Anne Larigauderie

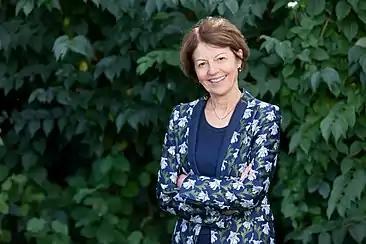
Anne Larigauderie

Anne Larigauderie (born Bourges, France) is a French ecologist. She is currently the Executive Secretary of the Intergovernmental Platform on Biodiversity and Ecosystem Services (IPBES). She was previously the Head of Science in Society at ICSU, the International Council for Science, and the executive director of DIVERSITAS, the international scientific programme dedicated to biodiversity science, under the auspices of ICSU, and UNESCO.